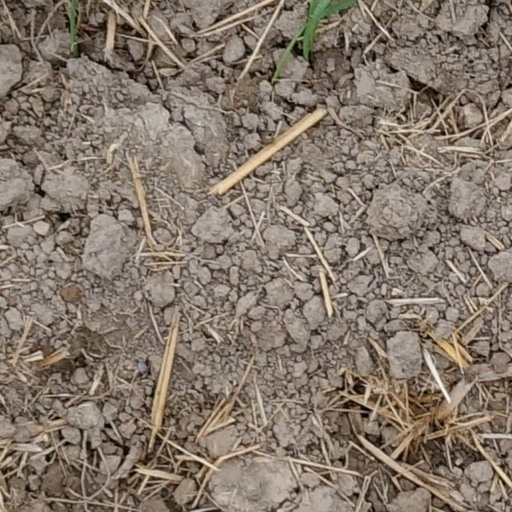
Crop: wheat